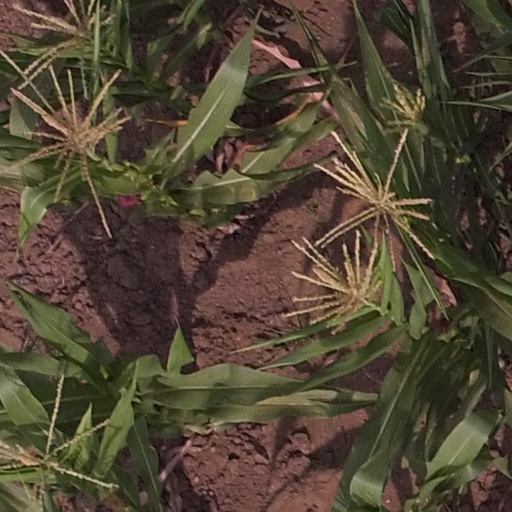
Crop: maize; corn